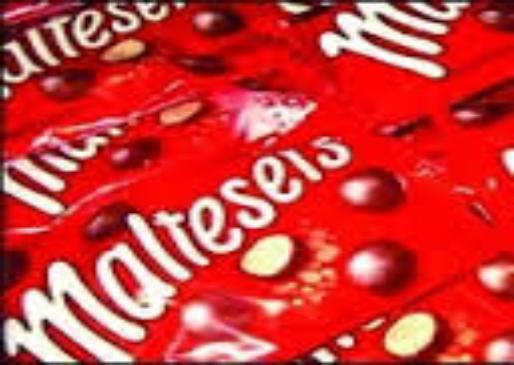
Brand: Maltesers
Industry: Food